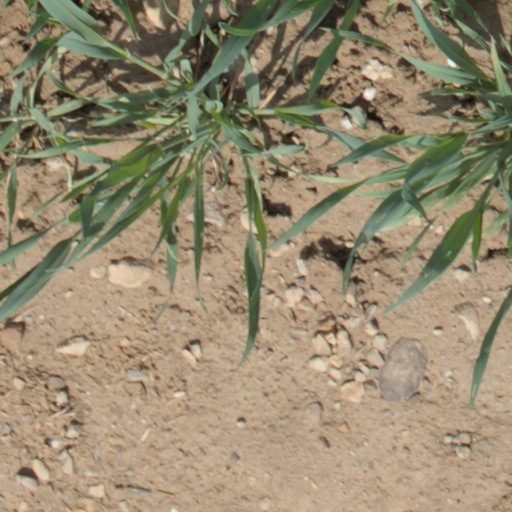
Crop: wheat